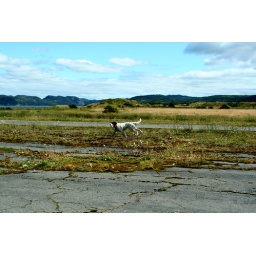
Some guy was running his dog by actually having the dog run (unleashed) behind his SUV.